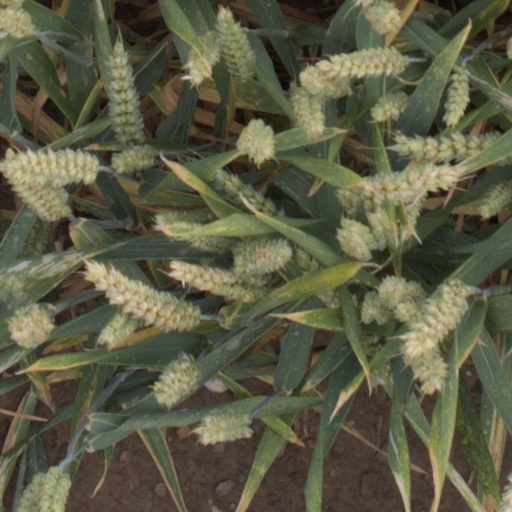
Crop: wheat